Askia Muhammad I

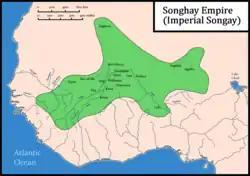
Extent of the Songhai Empire.

Askia Muhammad Ture I (1443–1538), born Muhammad ibn Abi Bakr al-Turi or Muhammad Ture, was the first ruler of the Askia dynasty of the Songhai Empire, reigning from 1493 to 1528. He is also known as Askia the Great, and his name in modern Songhai is Mamar Kassey. Askia Muhammad strengthened his empire and made it the largest empire in West Africa's history. At its peak under his reign, the Songhai Empire encompassed the Hausa states as far as Kano (in present-day Northern Nigeria) and much of the territory that had belonged to the Songhai empire in the east. His policies resulted in a rapid expansion of trade with Europe and Asia, the creation of many schools, and the establishment of Islam as an integral part of the empire.